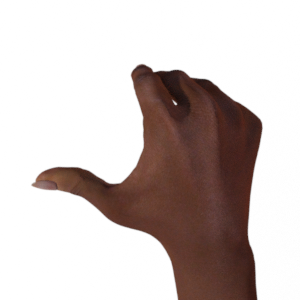
Label: rock